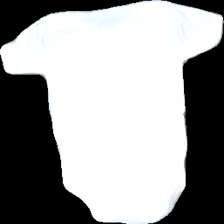
View: back
Type: Top
Category: Children
Brand: Missing
Colors: White
Material: 100% cotton
Cut: Regular
Season: All
Price range: 50-100
Recommended usage: Reuse
Comment: labels are missing for size and brand